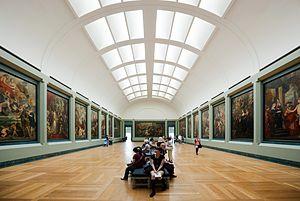
Liste des œuvres de Rubens :